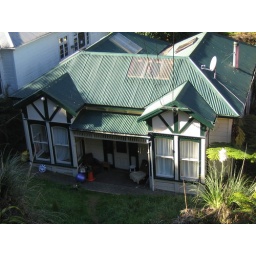
Eva's cute house in Wellington